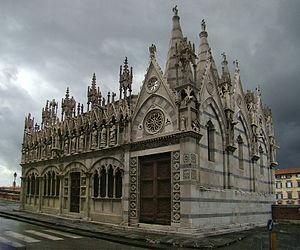
Église Santa Maria della Spina, Pise, Toscane, Italie.
L'église Santa Maria della Spina est une petite église italienne de style gothisant, située dans la ville de Pise, en Toscane.